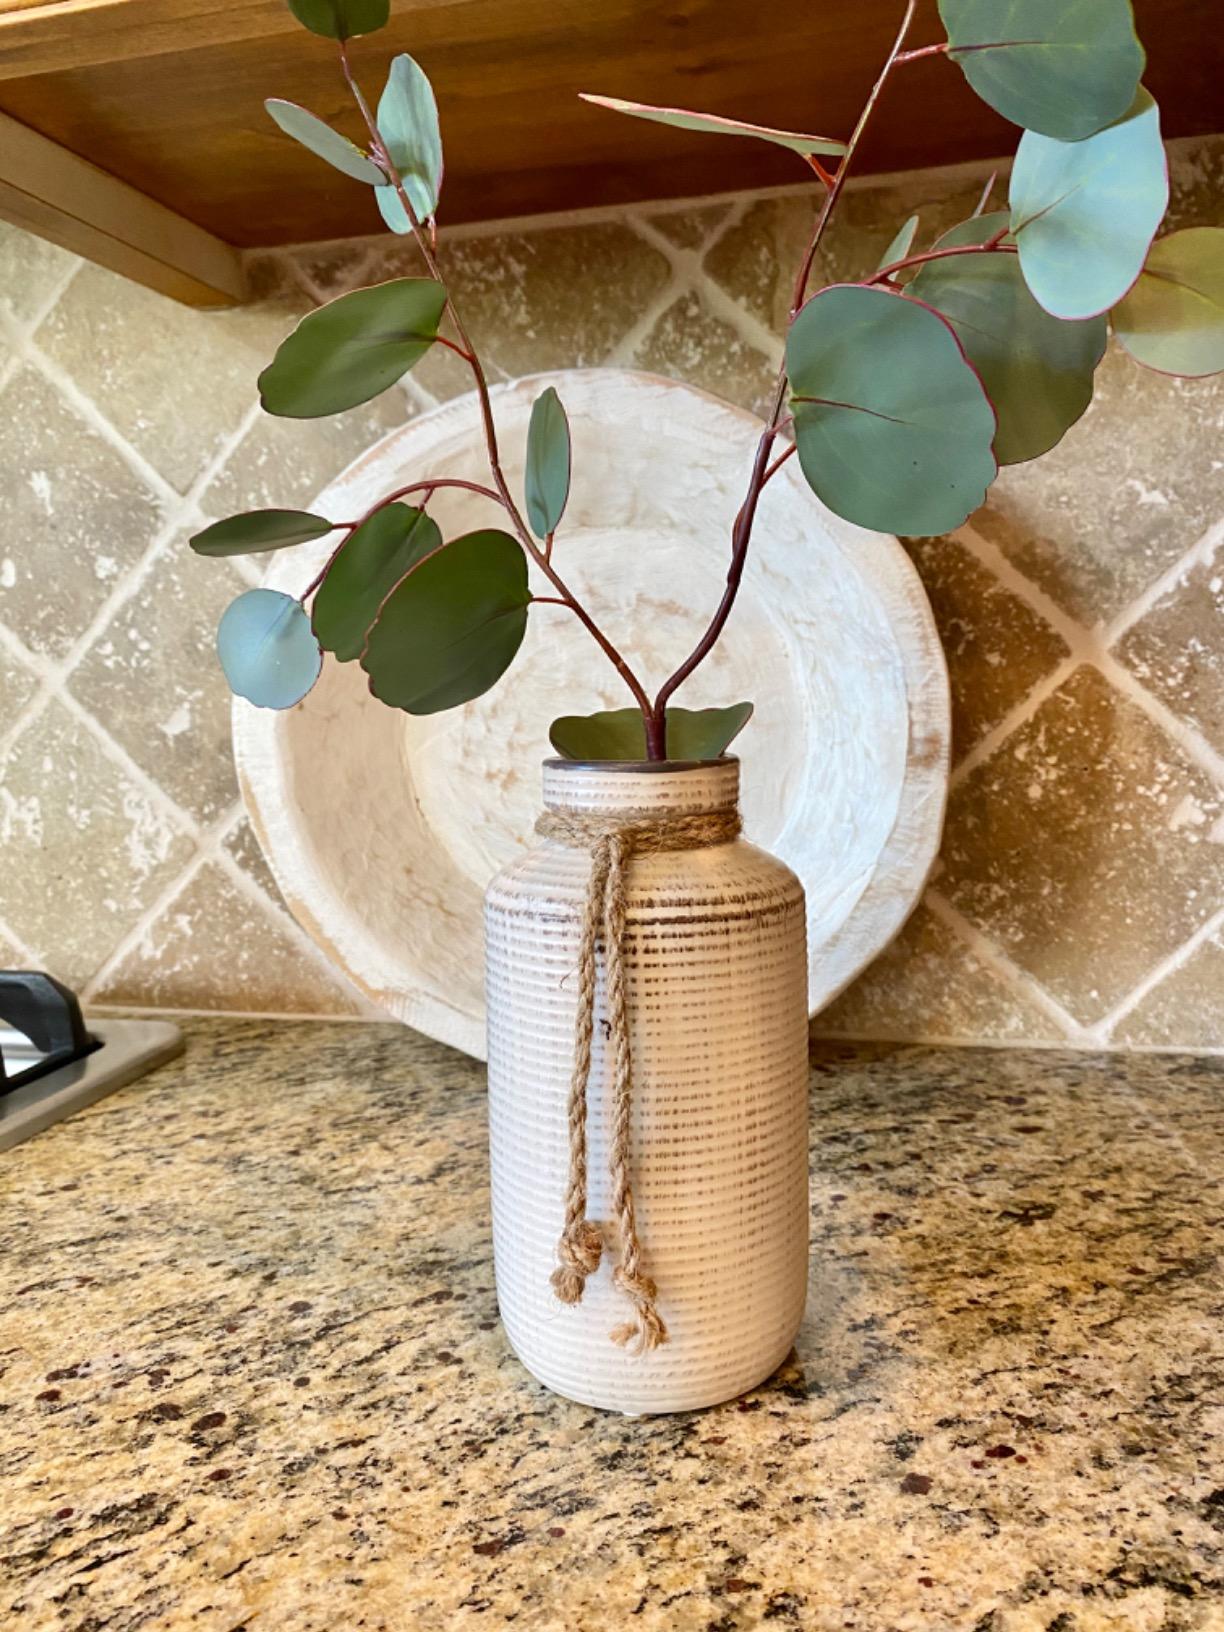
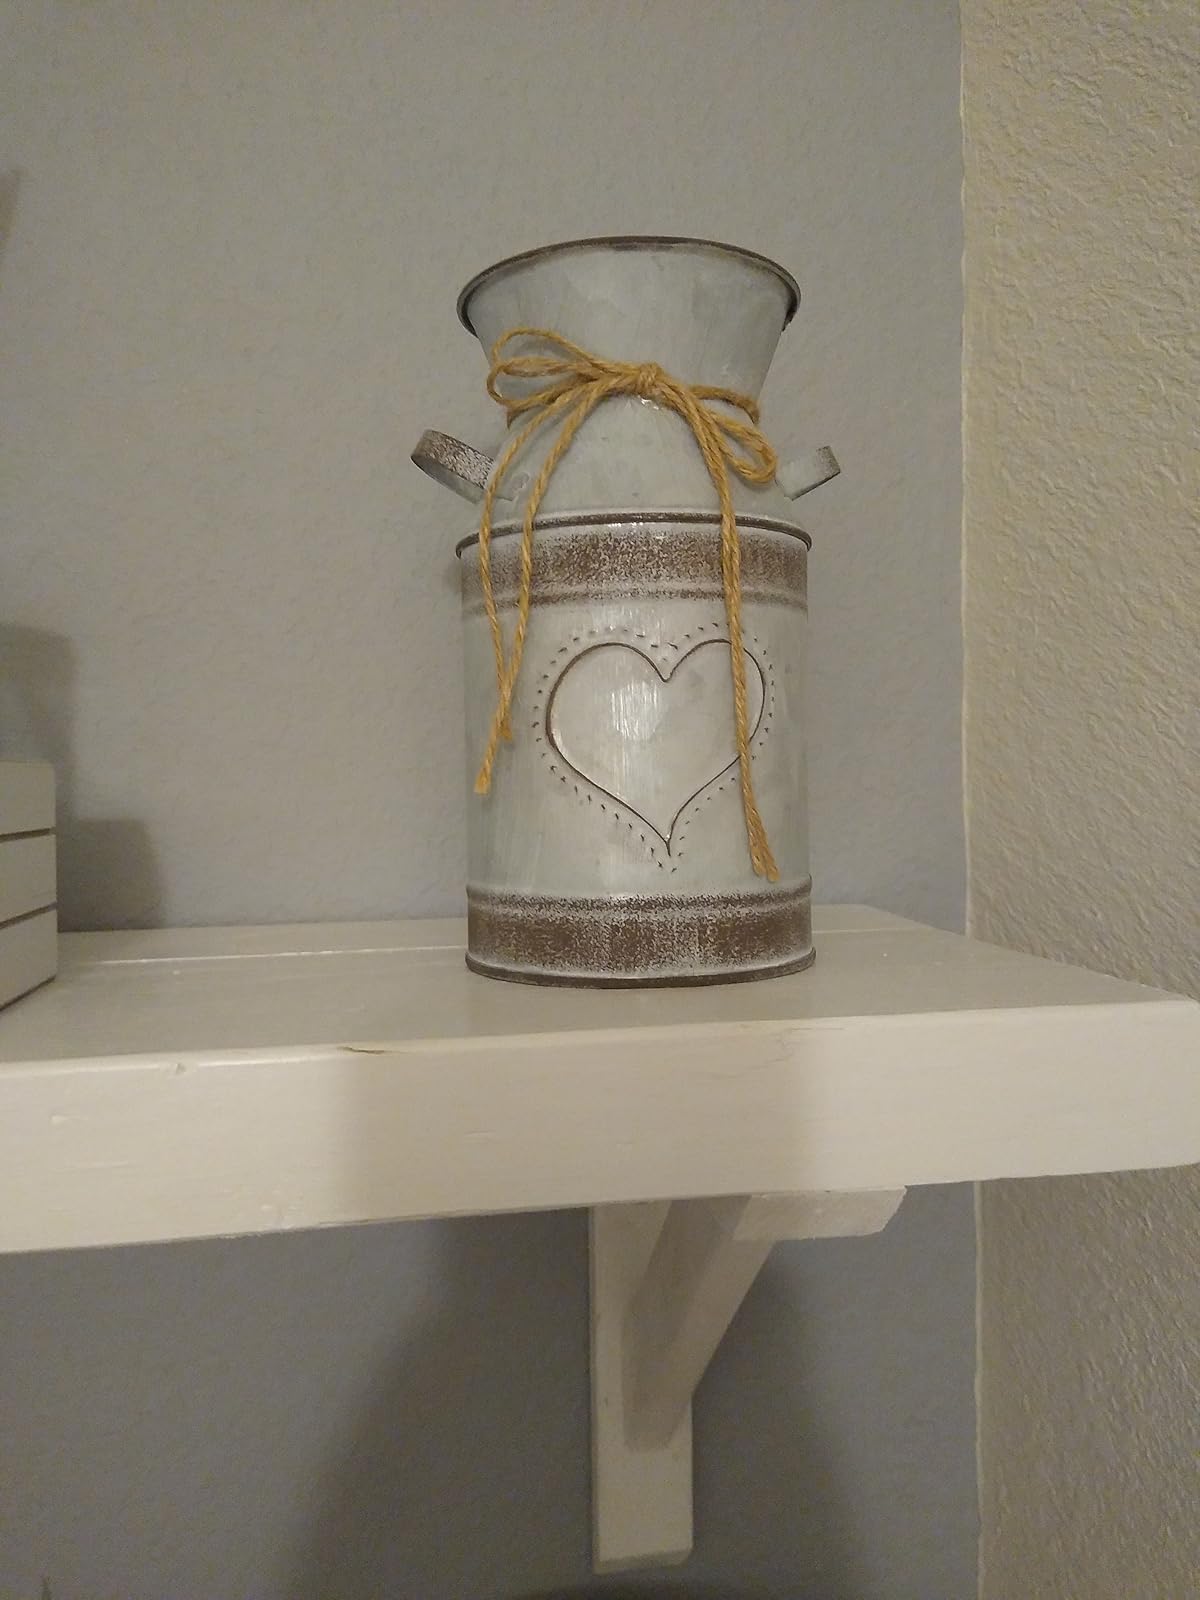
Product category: vase
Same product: no